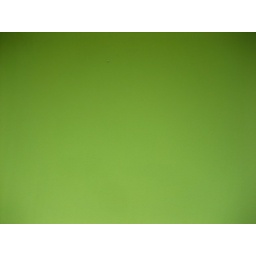
A bare wall in the solarium of my friend's house.